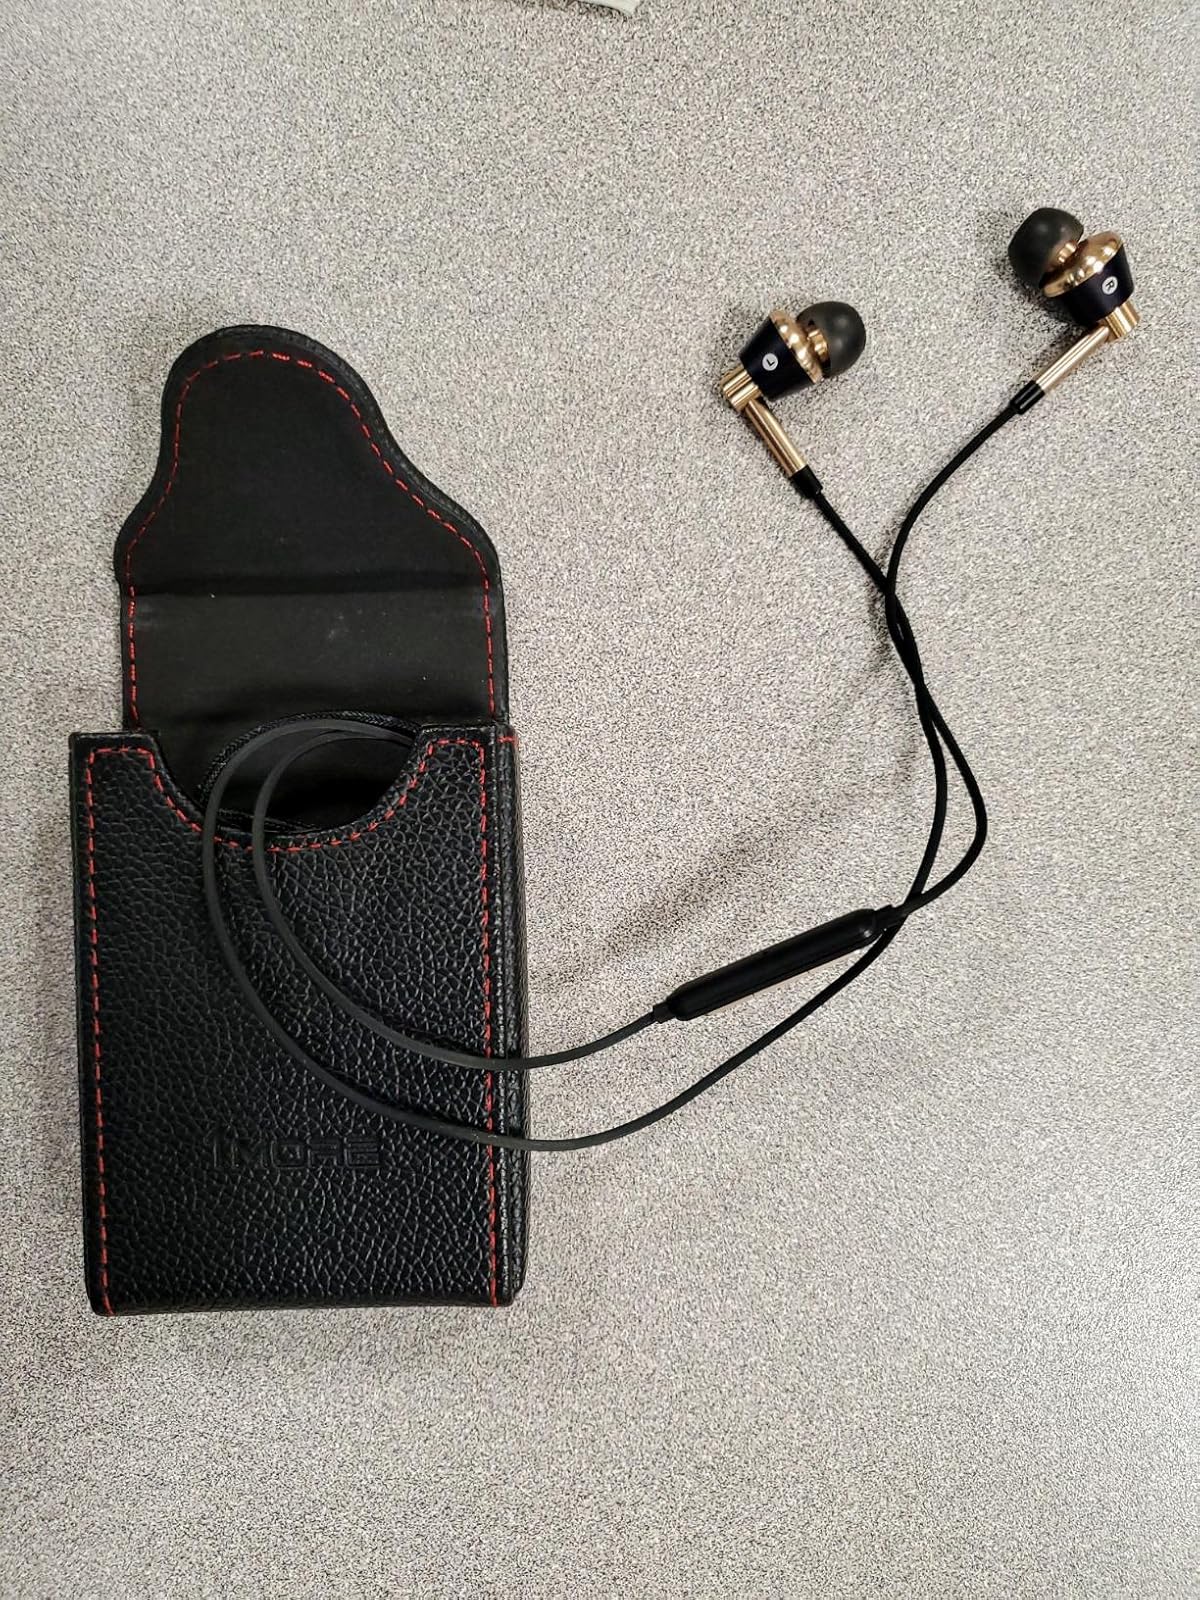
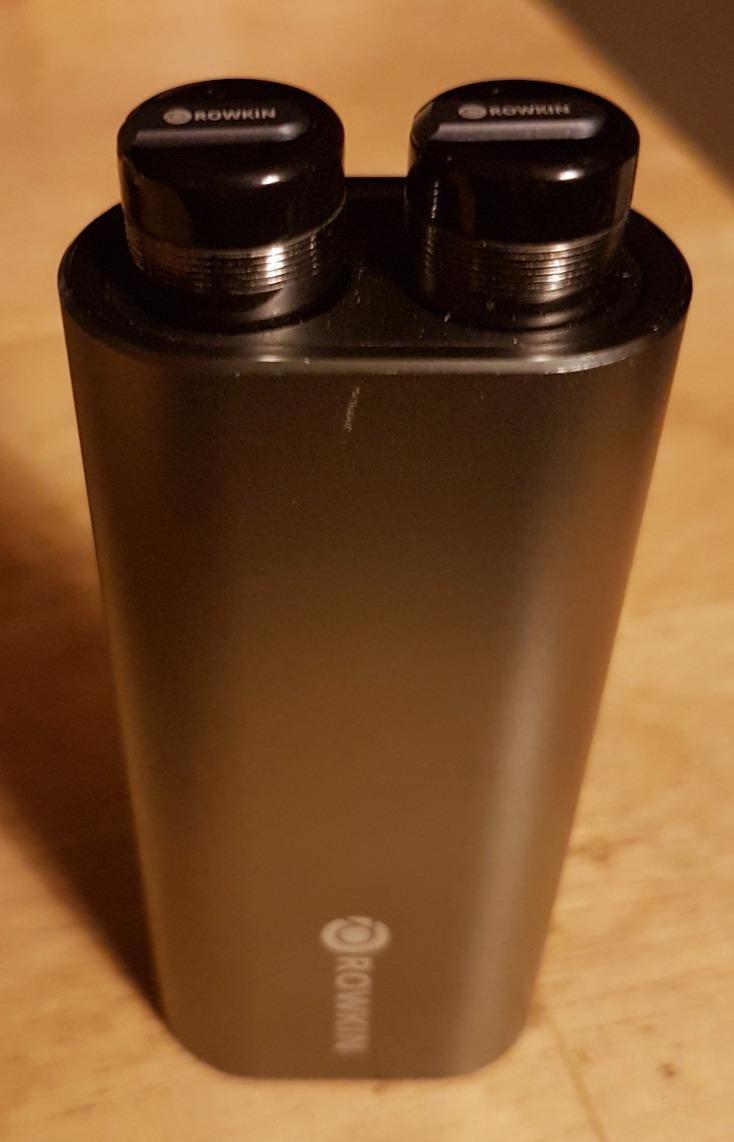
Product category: headphones
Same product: no